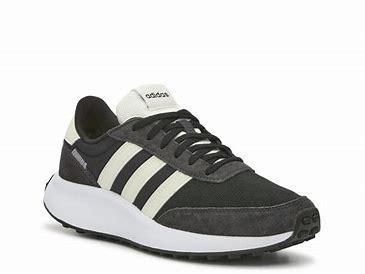
Brand: Adidas
Model: Run 70S